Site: brandenburg
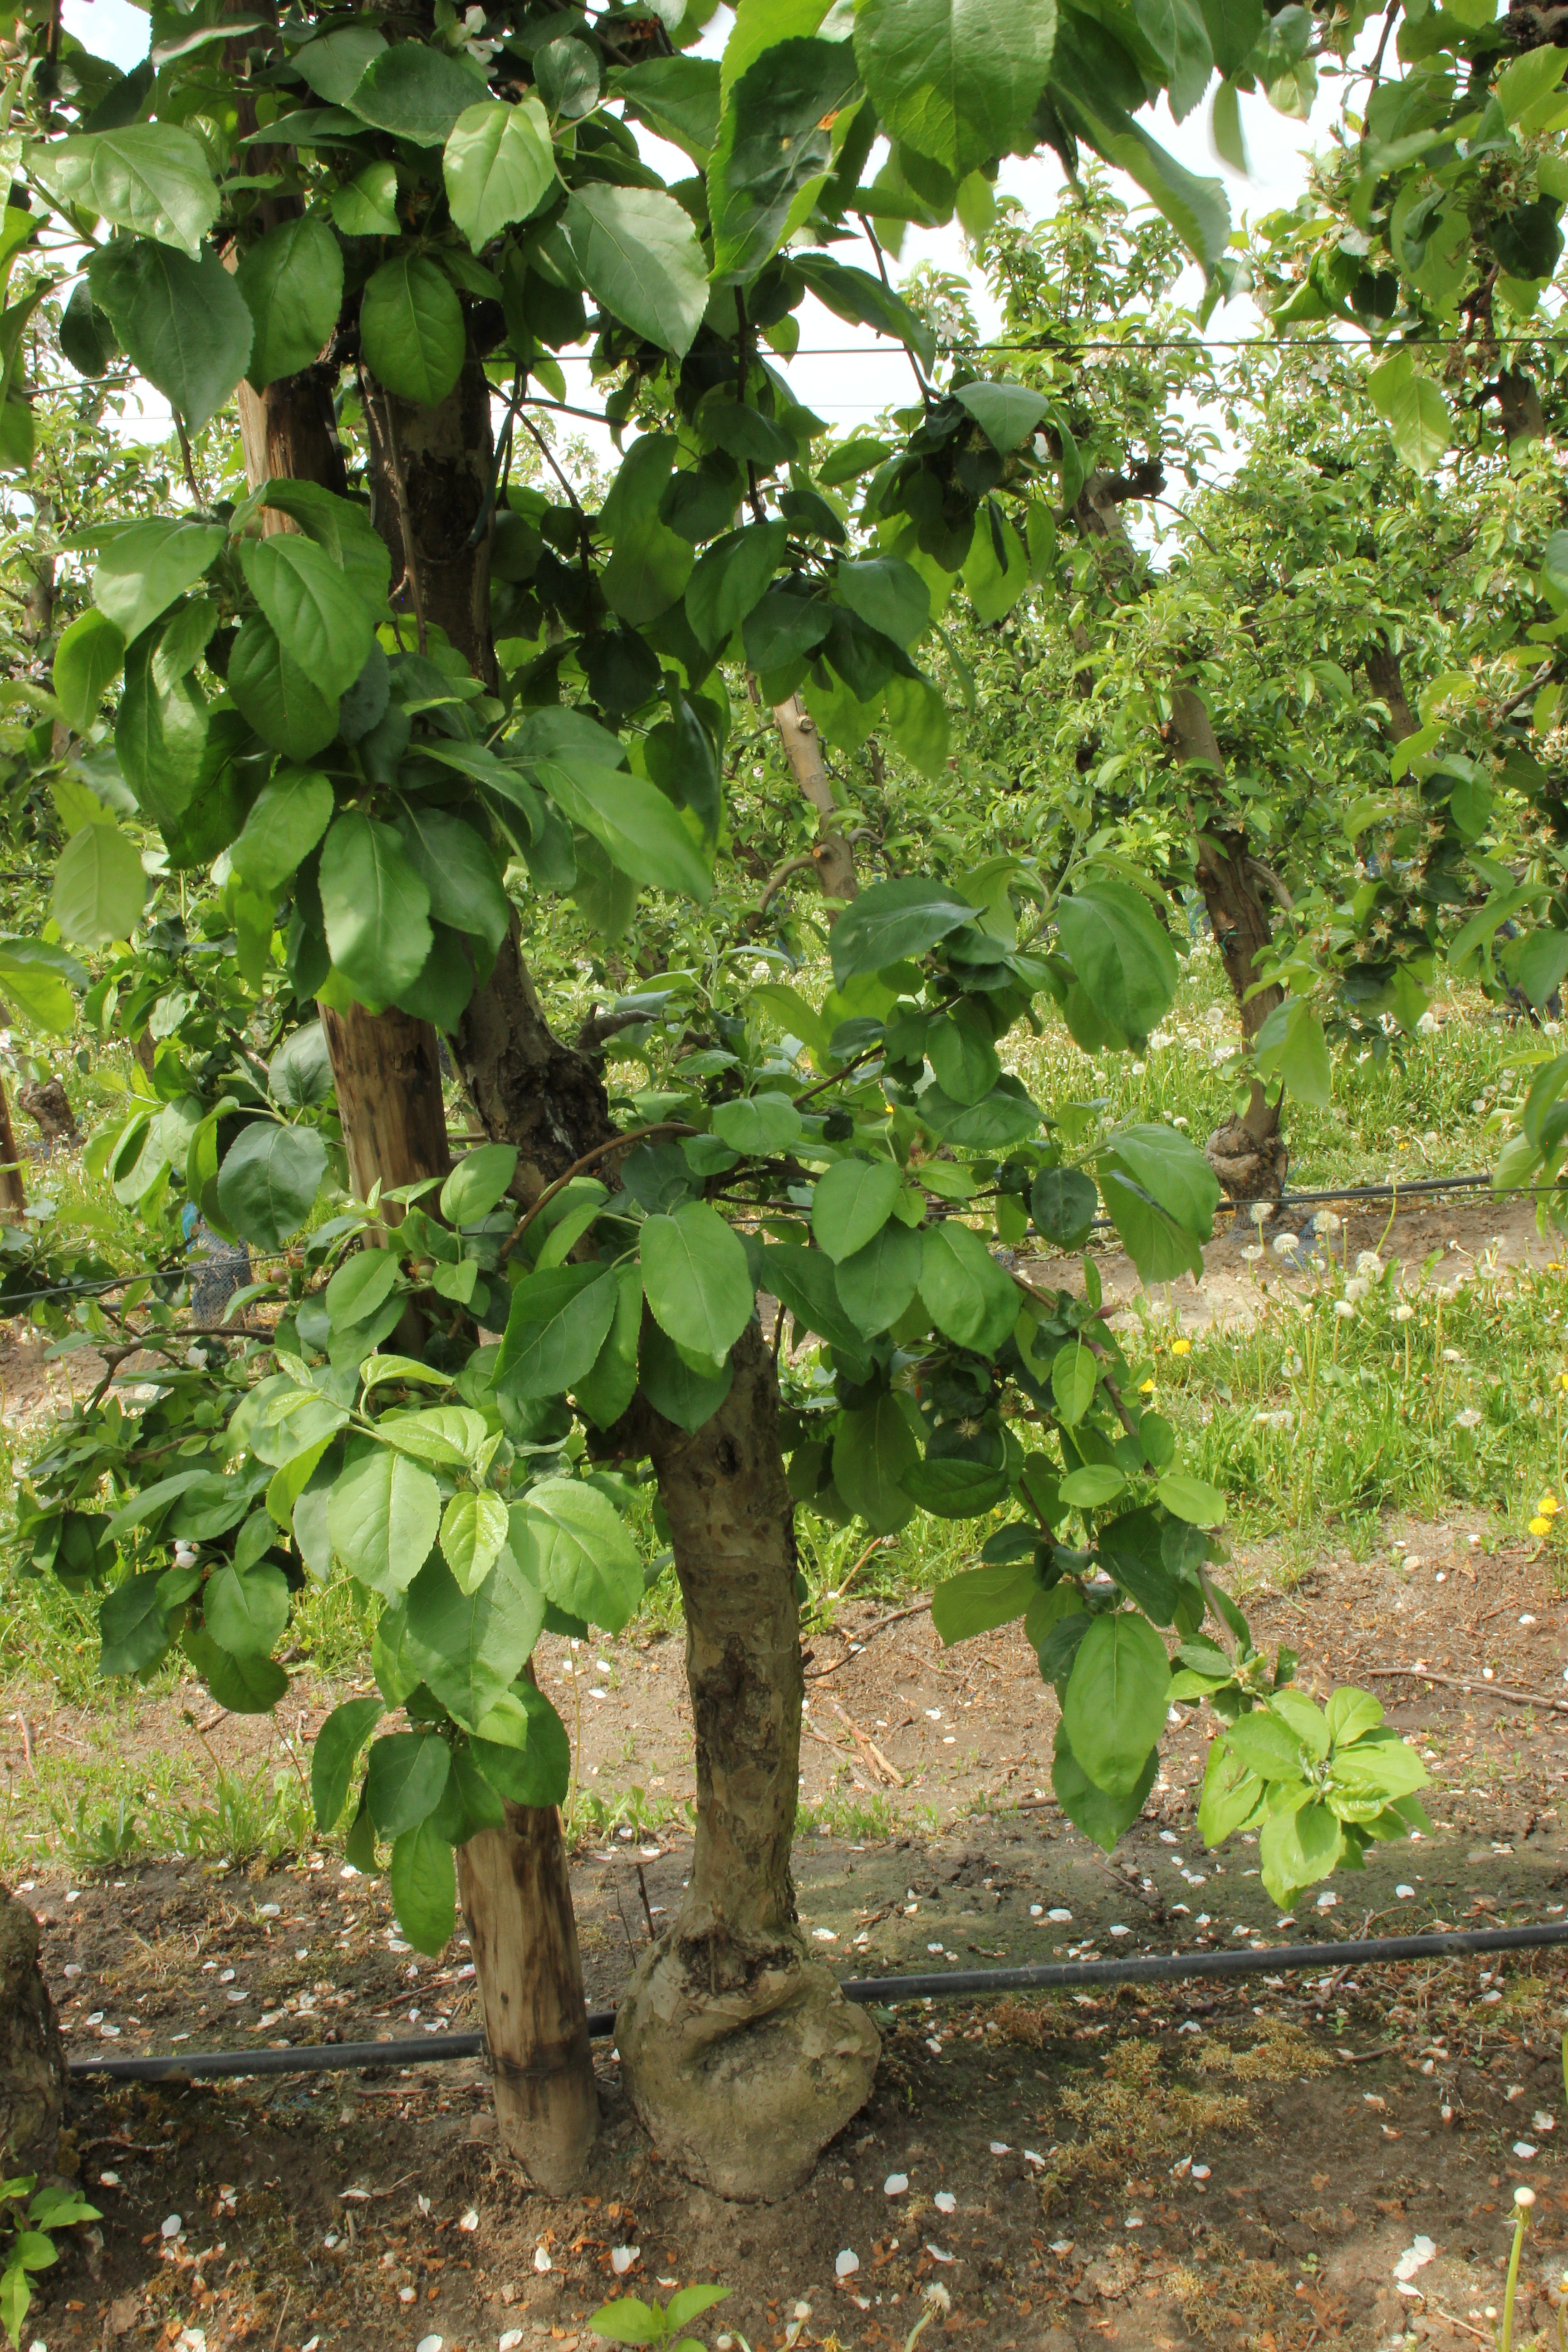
Growth stage (BBCH 67): Flowering